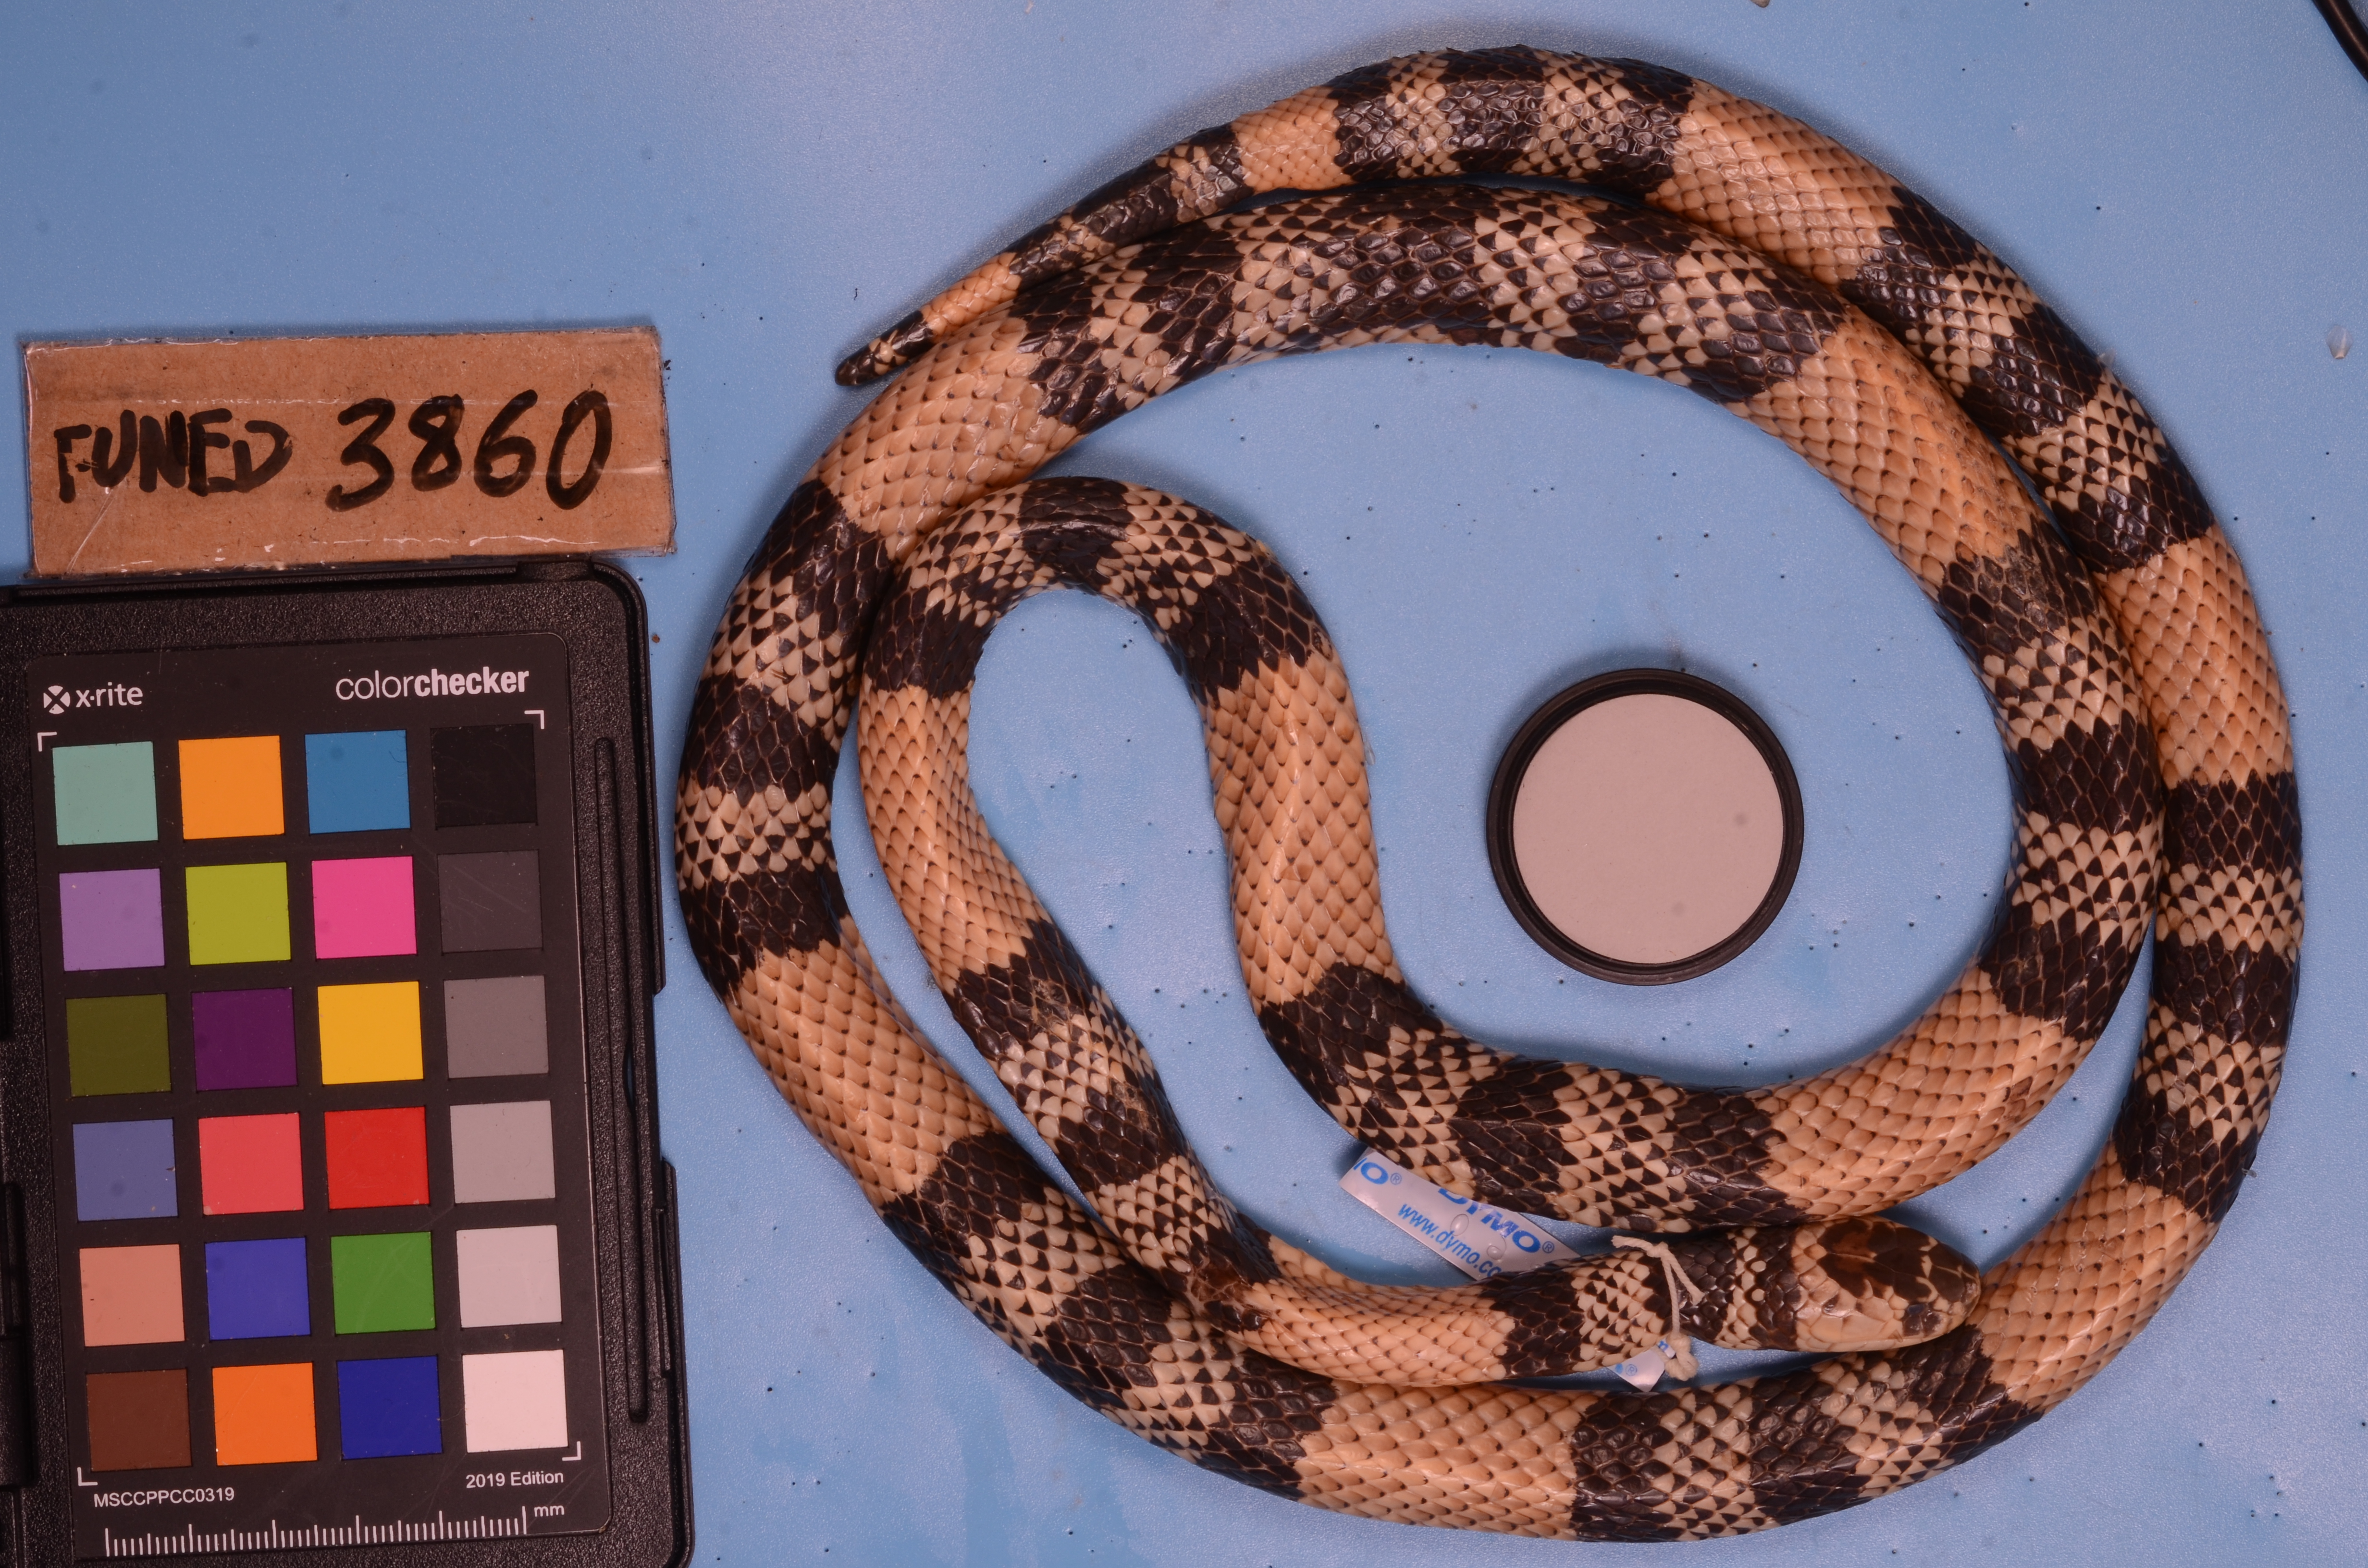
Species: Micrurus frontalis
View: dorsal
Mimicry status: model